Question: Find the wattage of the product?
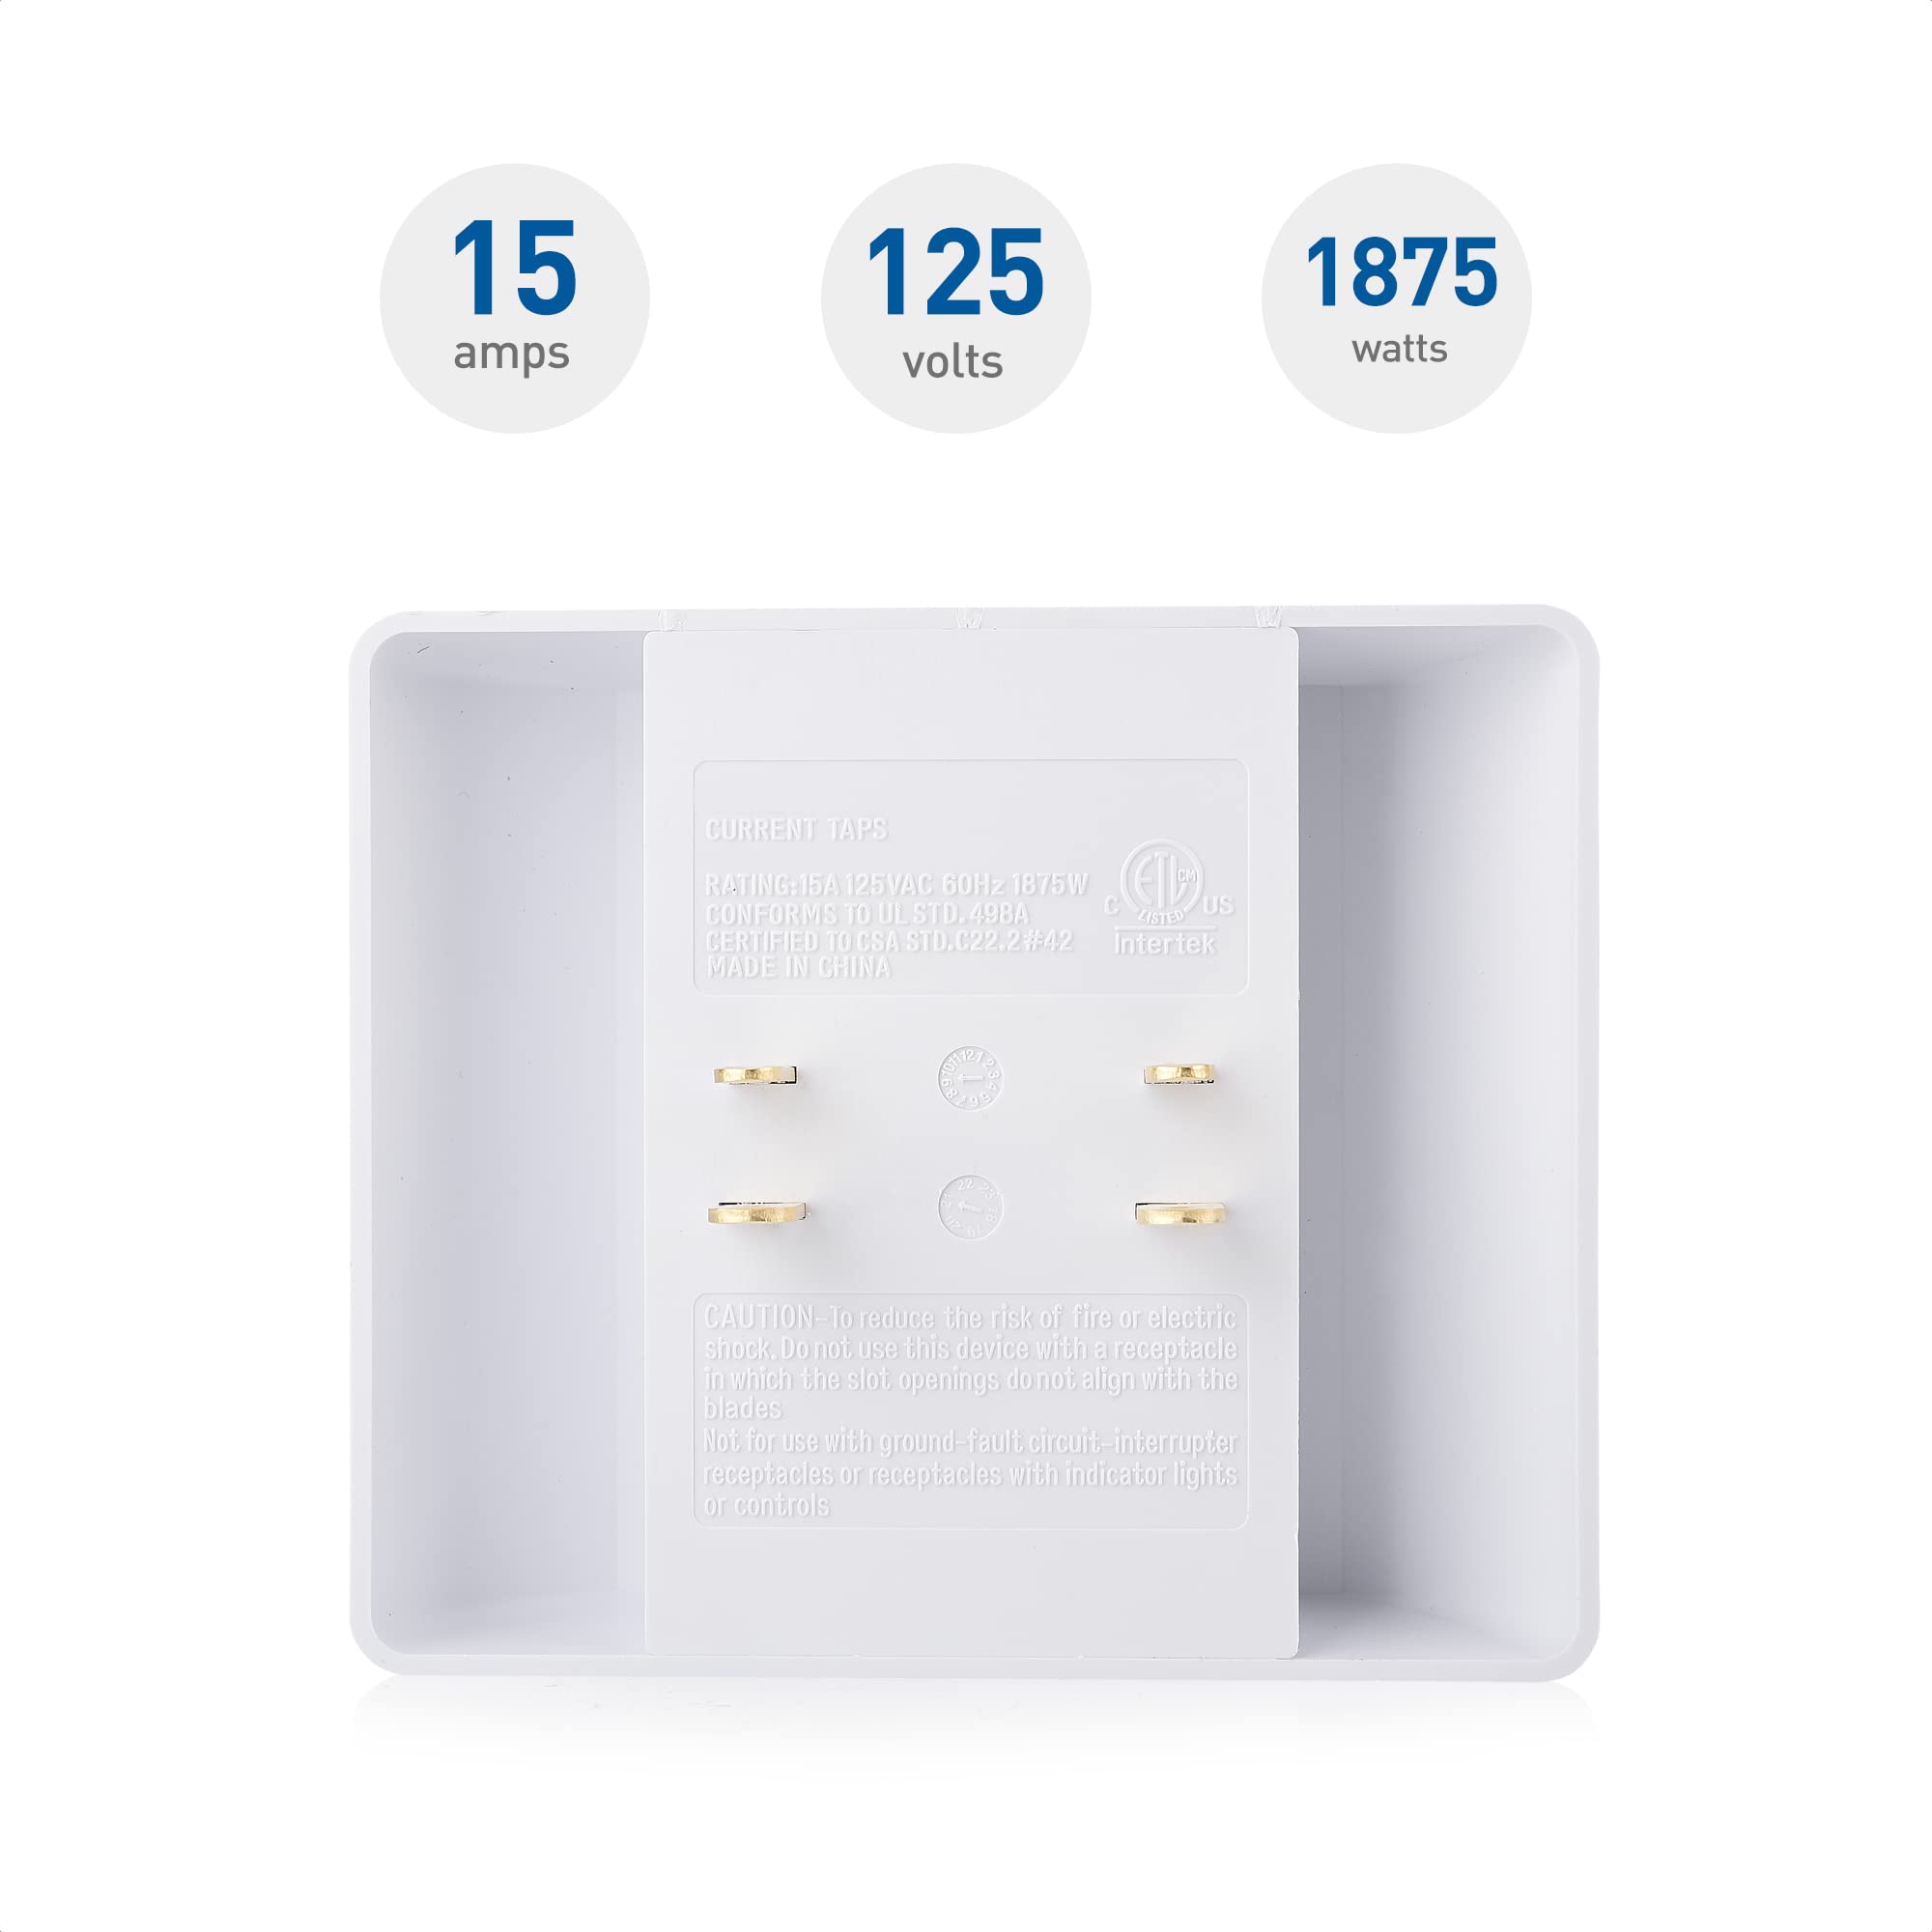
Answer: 1875.0 watt